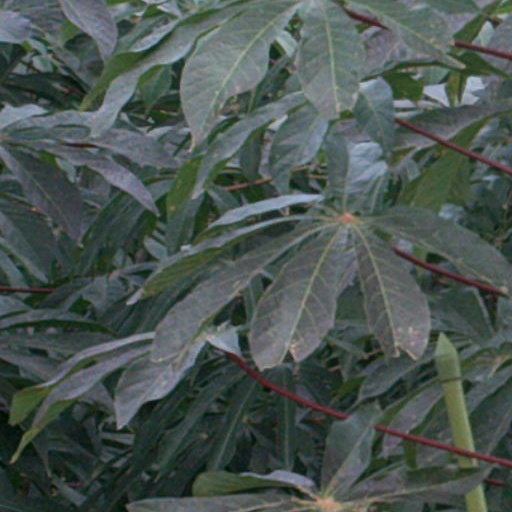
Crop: cassava